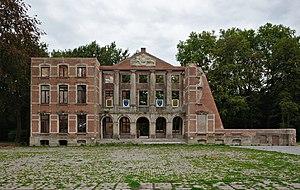
Lede est une commune néerlandophone de Belgique dans le Denderstreek sur le Molenbeek située en Région flamande, dans la province de Flandre-Orientale.